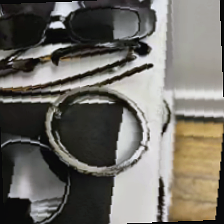
Label: has bracelet mod